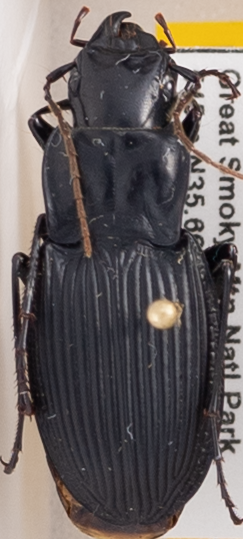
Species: Dicaelus teter
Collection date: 2022-04-26
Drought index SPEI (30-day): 0.558
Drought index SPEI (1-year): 0.484
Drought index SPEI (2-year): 0.88